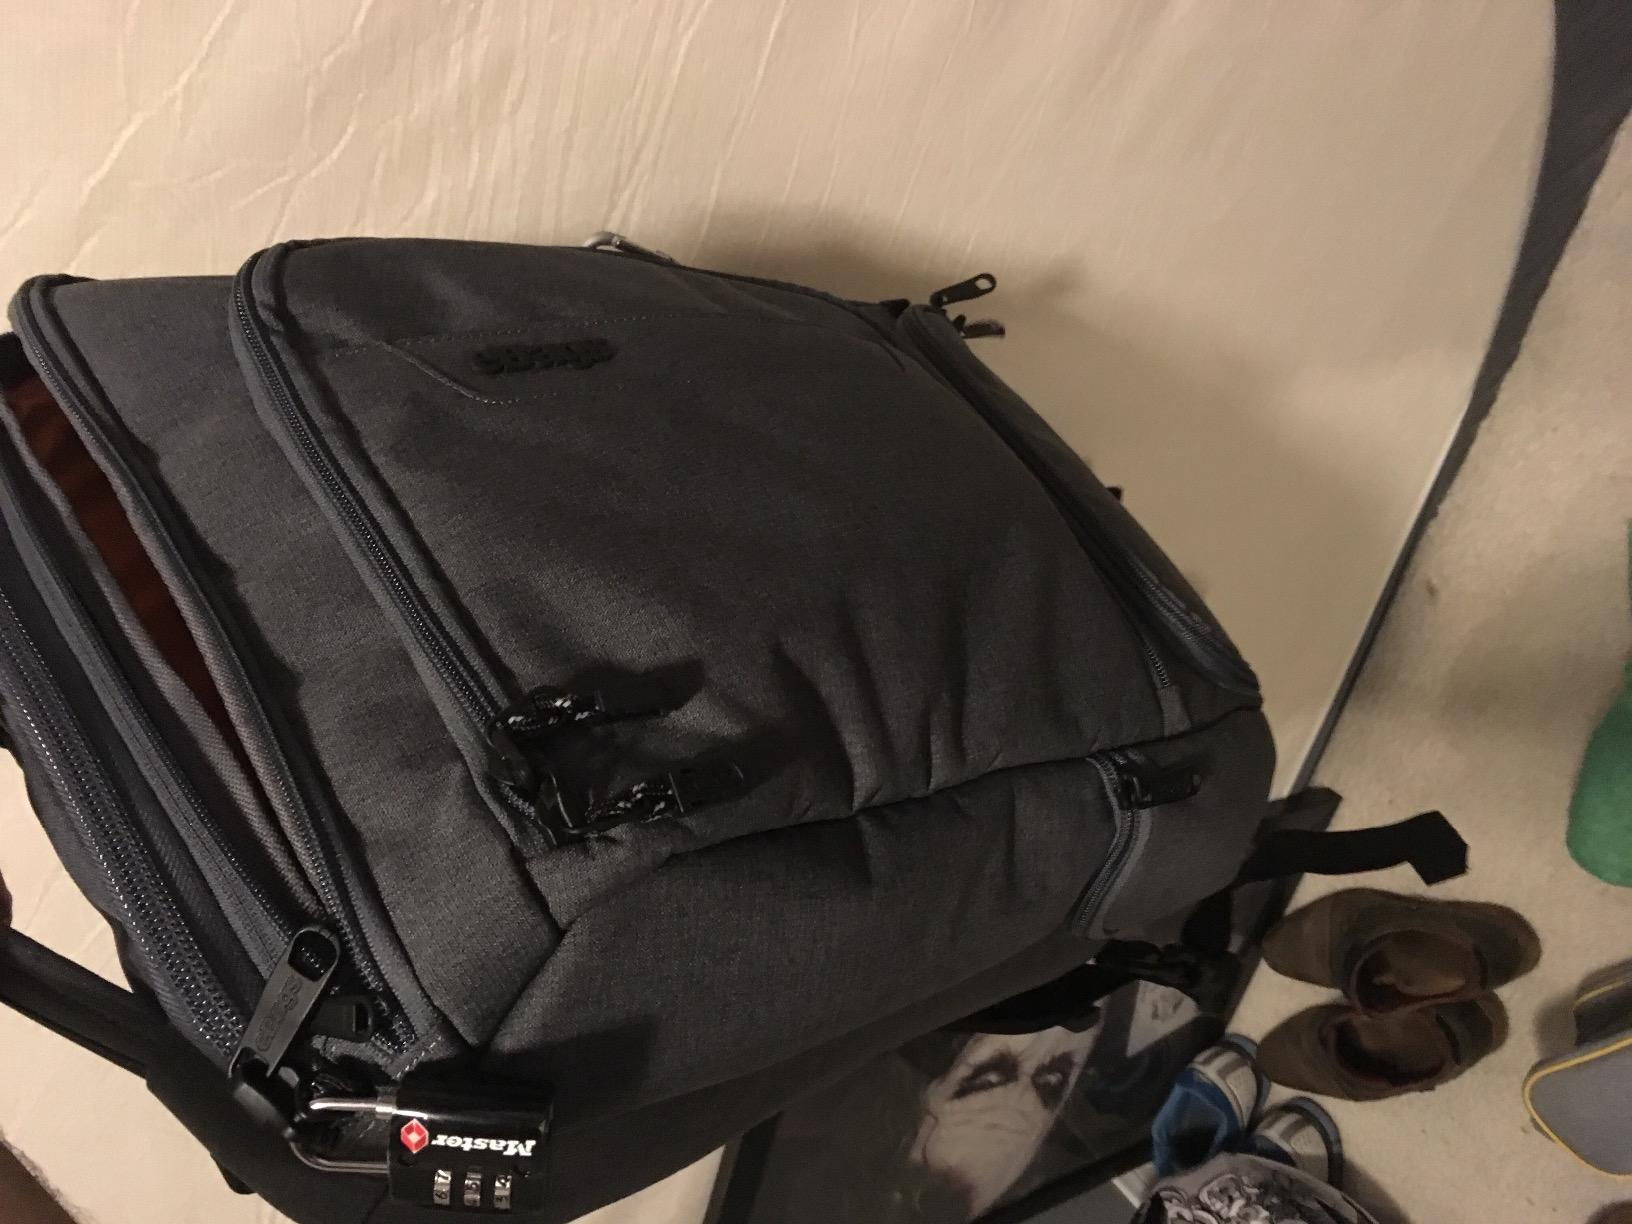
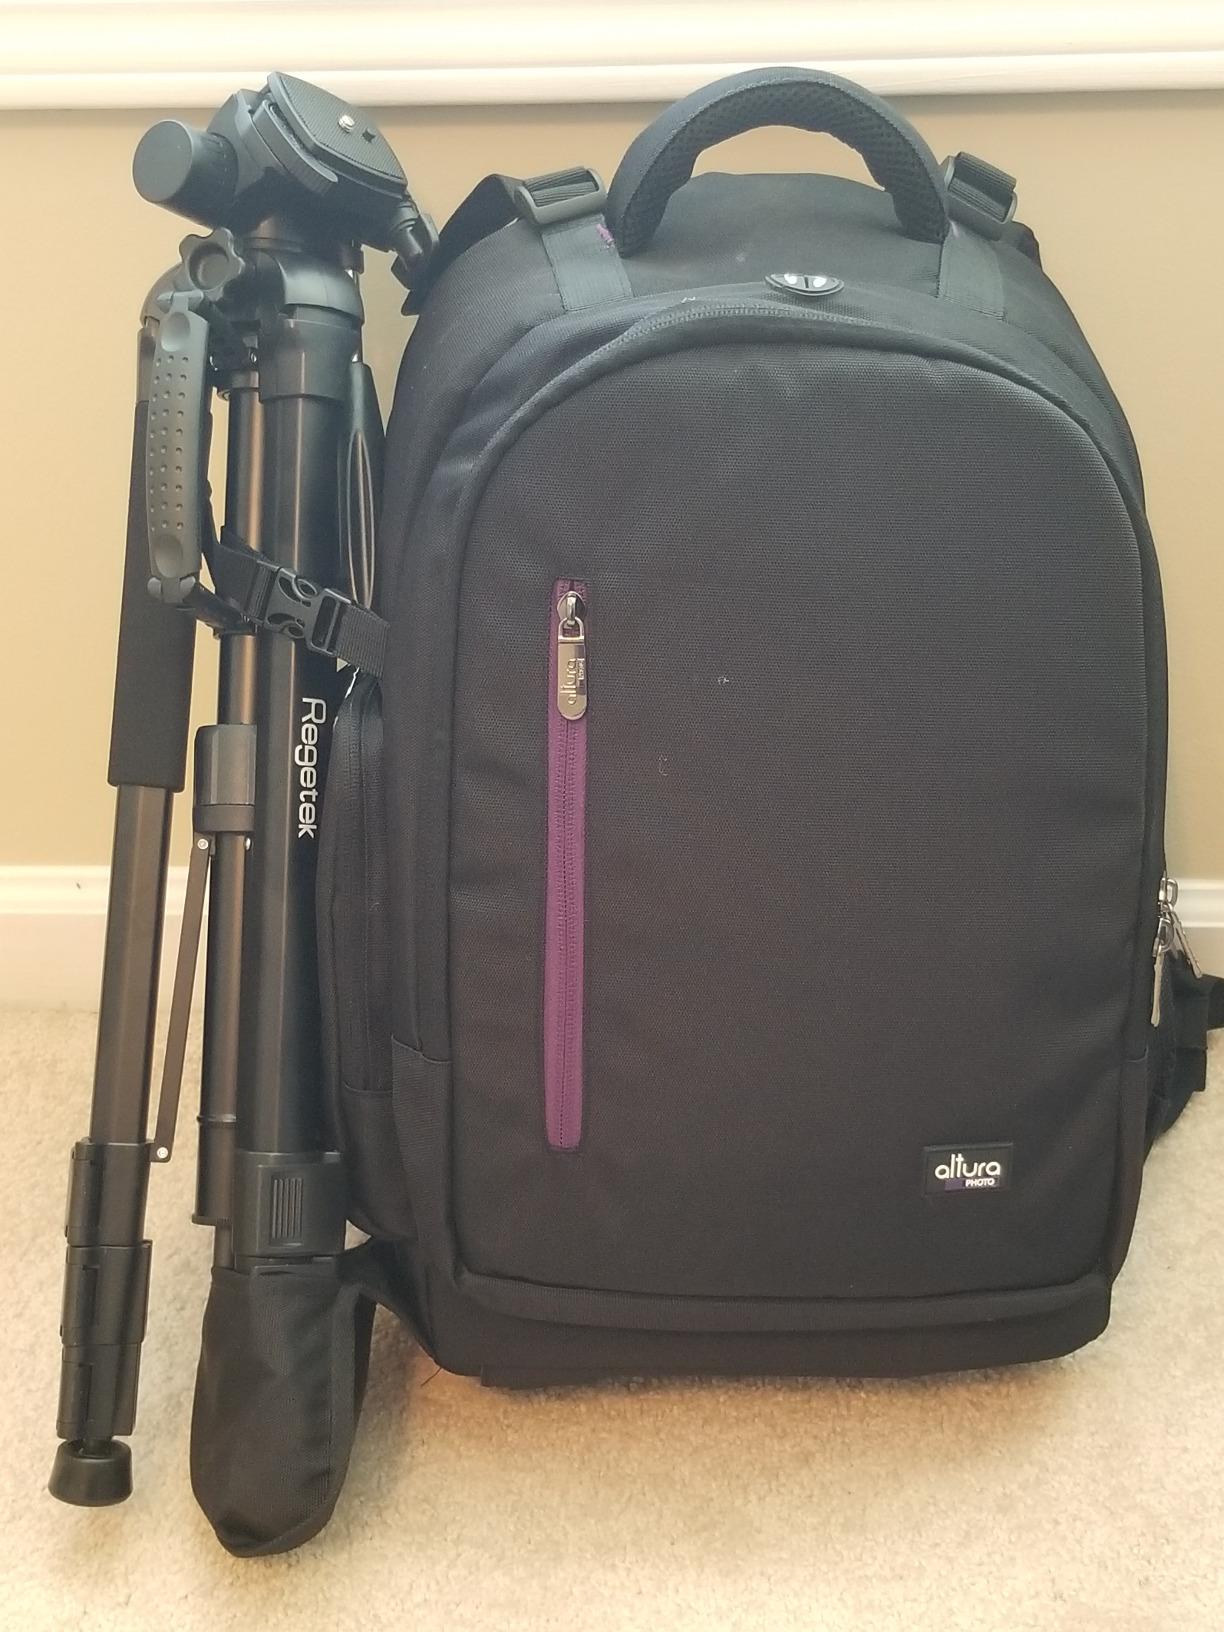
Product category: bag
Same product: no